Dexter M. Ferry Jr.

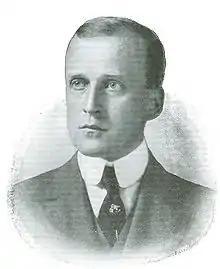

Dexter Mason Ferry Jr. (November 22, 1873 – December 7, 1959) was an American politician from Michigan.